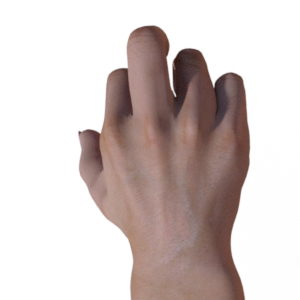
Label: rock